The Thirteenth Chair (1929 film)

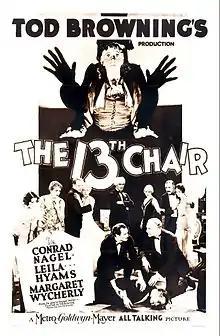

The Thirteenth Chair is a 1929 American mystery film directed by Tod Browning. The picture is based on a 1916 play of the same name by Bayard Veiller. It stars Conrad Nagel, Leila Hyams and Margaret Wycherly.